(523972) 1999 CW8

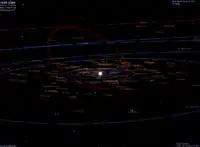
The orbit of , showing its inclination above the plane of the Solar System

It is a carbonaceous B-type asteroid, relatively rare in the asteroid belt but common in the inner Solar System. Based on an absolute magnitude of 18.6, and an assumed albedo of 0.159 (derived from the B-type asteroid 2 Pallas), the asteroid can be estimated to have a mean diameter of approximately 640 meters. If it impacted the Earth would cause significant damage, but not as much as the Cretaceous–Paleogene extinction event progenitor, which brought about a mass extinction, as it is only 1/20 to 1/10 the size. However, it is unlikely to come close enough to Earth to impact it, or even become a risk of impact.